Kihansi spray toad

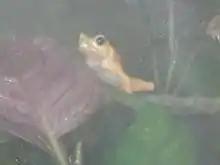
A toad at Toledo Zoo

The Kihansi spray toad is a small, sexually dimorphic anuran, with females reaching up to long and males up to . The toads display yellow skin coloration with brownish They have webbed toes on their hind legs, but lack expanded toe tips. They lack external ears, but do possess normal anuran inner ear features, with the exception of tympanic membranes and air-filled middle ear cavities. Females are often duller in coloration, and males normally have more significant markings Additionally, males exhibit dark inguinal patches on their sides where their hind legs meet their abdomens. Abdominal skin is translucent, and developing offspring can often be seen in the bellies of gravid females. The toad breeds by using internal fertilization, in which females retain larvae internally in the oviduct until their offspring are born.